Heartbeeps

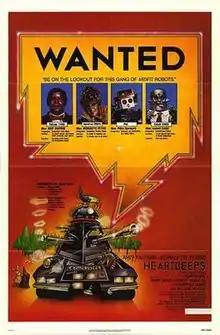
Theatrical release poster

Heartbeeps is a 1981 American romantic-comedy and science fiction film about two robots who fall in love and decide to strike out on their own. The film was directed by Allan Arkush, written by John Hill, and stars Andy Kaufman and Bernadette Peters as the robots alongside Randy Quaid, Kenneth McMillan, Melanie Mayron, Christopher Guest, and the voice of Jerry Garcia in a rare film appearance. It was Kaufman's final performance in a theatrical film. Universal Pictures released the film in the United States on December 18, 1981.